Lingaraja Temple

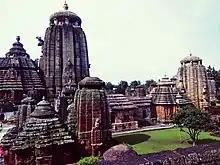
View into the compound from the viewing platform. The main vimana is at left; the second large temple is dedicated to Maa Parvati.

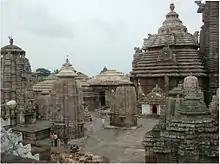
Image of a conical temple tower with smaller shrines around it.

The temple in its present form dates back to the last decade of the eleventh century. There is evidence that part of the temple was built during the sixth century CE as mentioned in some of the seventh century Sanskrit texts. Fergusson believes that the temple might have been initiated by Lalat Indu Keshari who reigned from 615 to 657 CE. The Assembly hall ("jagamohana"), sanctum and temple tower were built during the eleventh century, while the Hall of offering ("bhoga-mandapa") was built during the twelfth century. The "natamandira" was built by the wife of Salini between 1099 and 1104 CE. Although Odisha was primarily a Shaiva area before the 12th century, by the time the Lingaraja temple was completely constructed, the Jagannath (known then as Purushottam) sect had been growing in the region, and was "raised to the status of an Imperial cult" by the construction of the Jagannath Temple at Puri by Anantavarman Chodaganga.